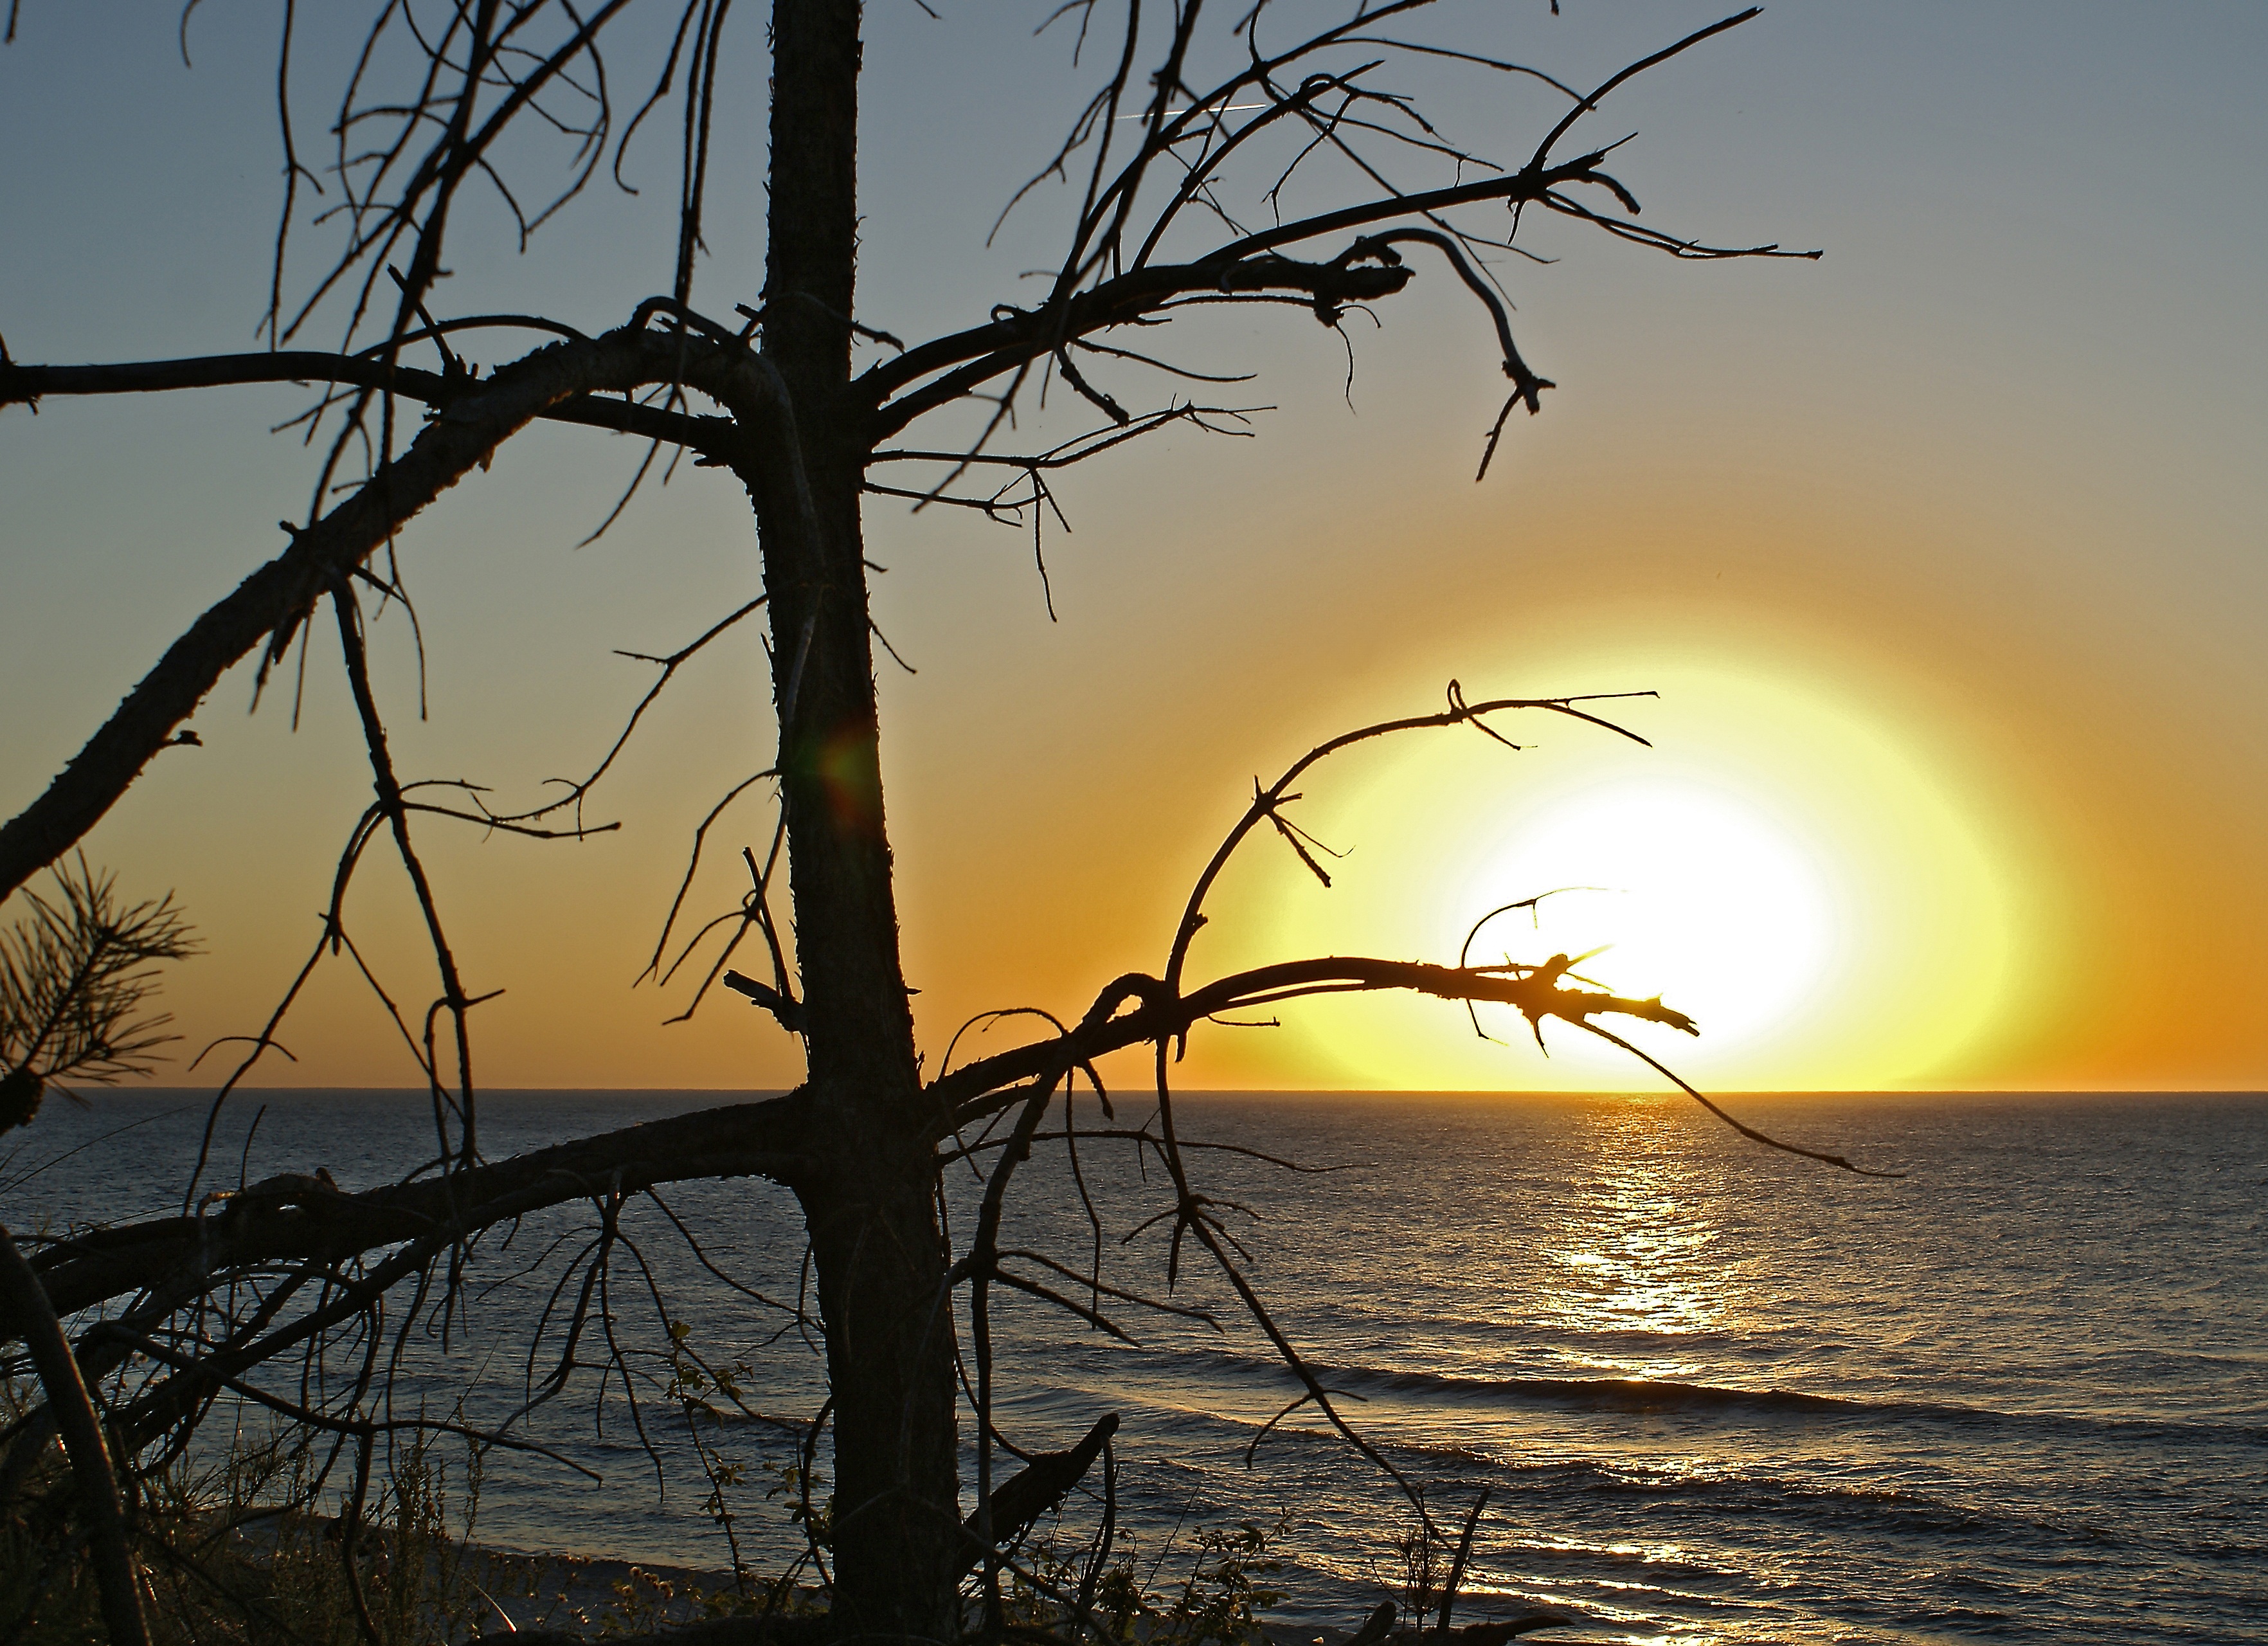
beach, sea, tree, nature, ocean, horizon, branch, sky, sun, sunrise, sunset, sunlight, morning, wind, dawn, shoreline, dusk, mystery, evening, twilight, surf, savanna, figure, aura, silhouettes, mood, the sun, on the beach, the baltic sea, last light, evening light, silhouettes of trees, the end of the day, solar flare, taking place, atmospheric phenomenon